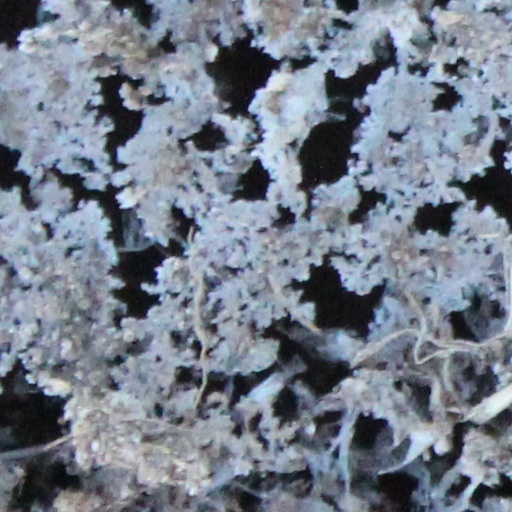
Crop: wheat